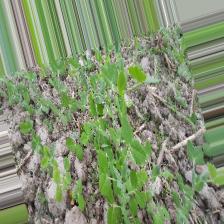
Label: Normal